Teesside International Airport

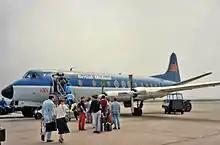
Passengers boarding a British Midland Viscount 813 in 1987

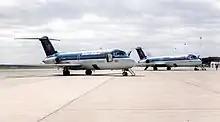
British Midland Douglas DC-9s at the airport in 1994

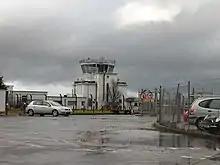
Control tower

The former RAF Station was then developed into a civil airport. The first civilian flight from the newly named "Tees-Side Airport" took place on 18 April 1964 with a Mercury Airlines service to Manchester. On 1 November 1966, the international passenger terminal was opened by Princess Margaretha of Sweden.